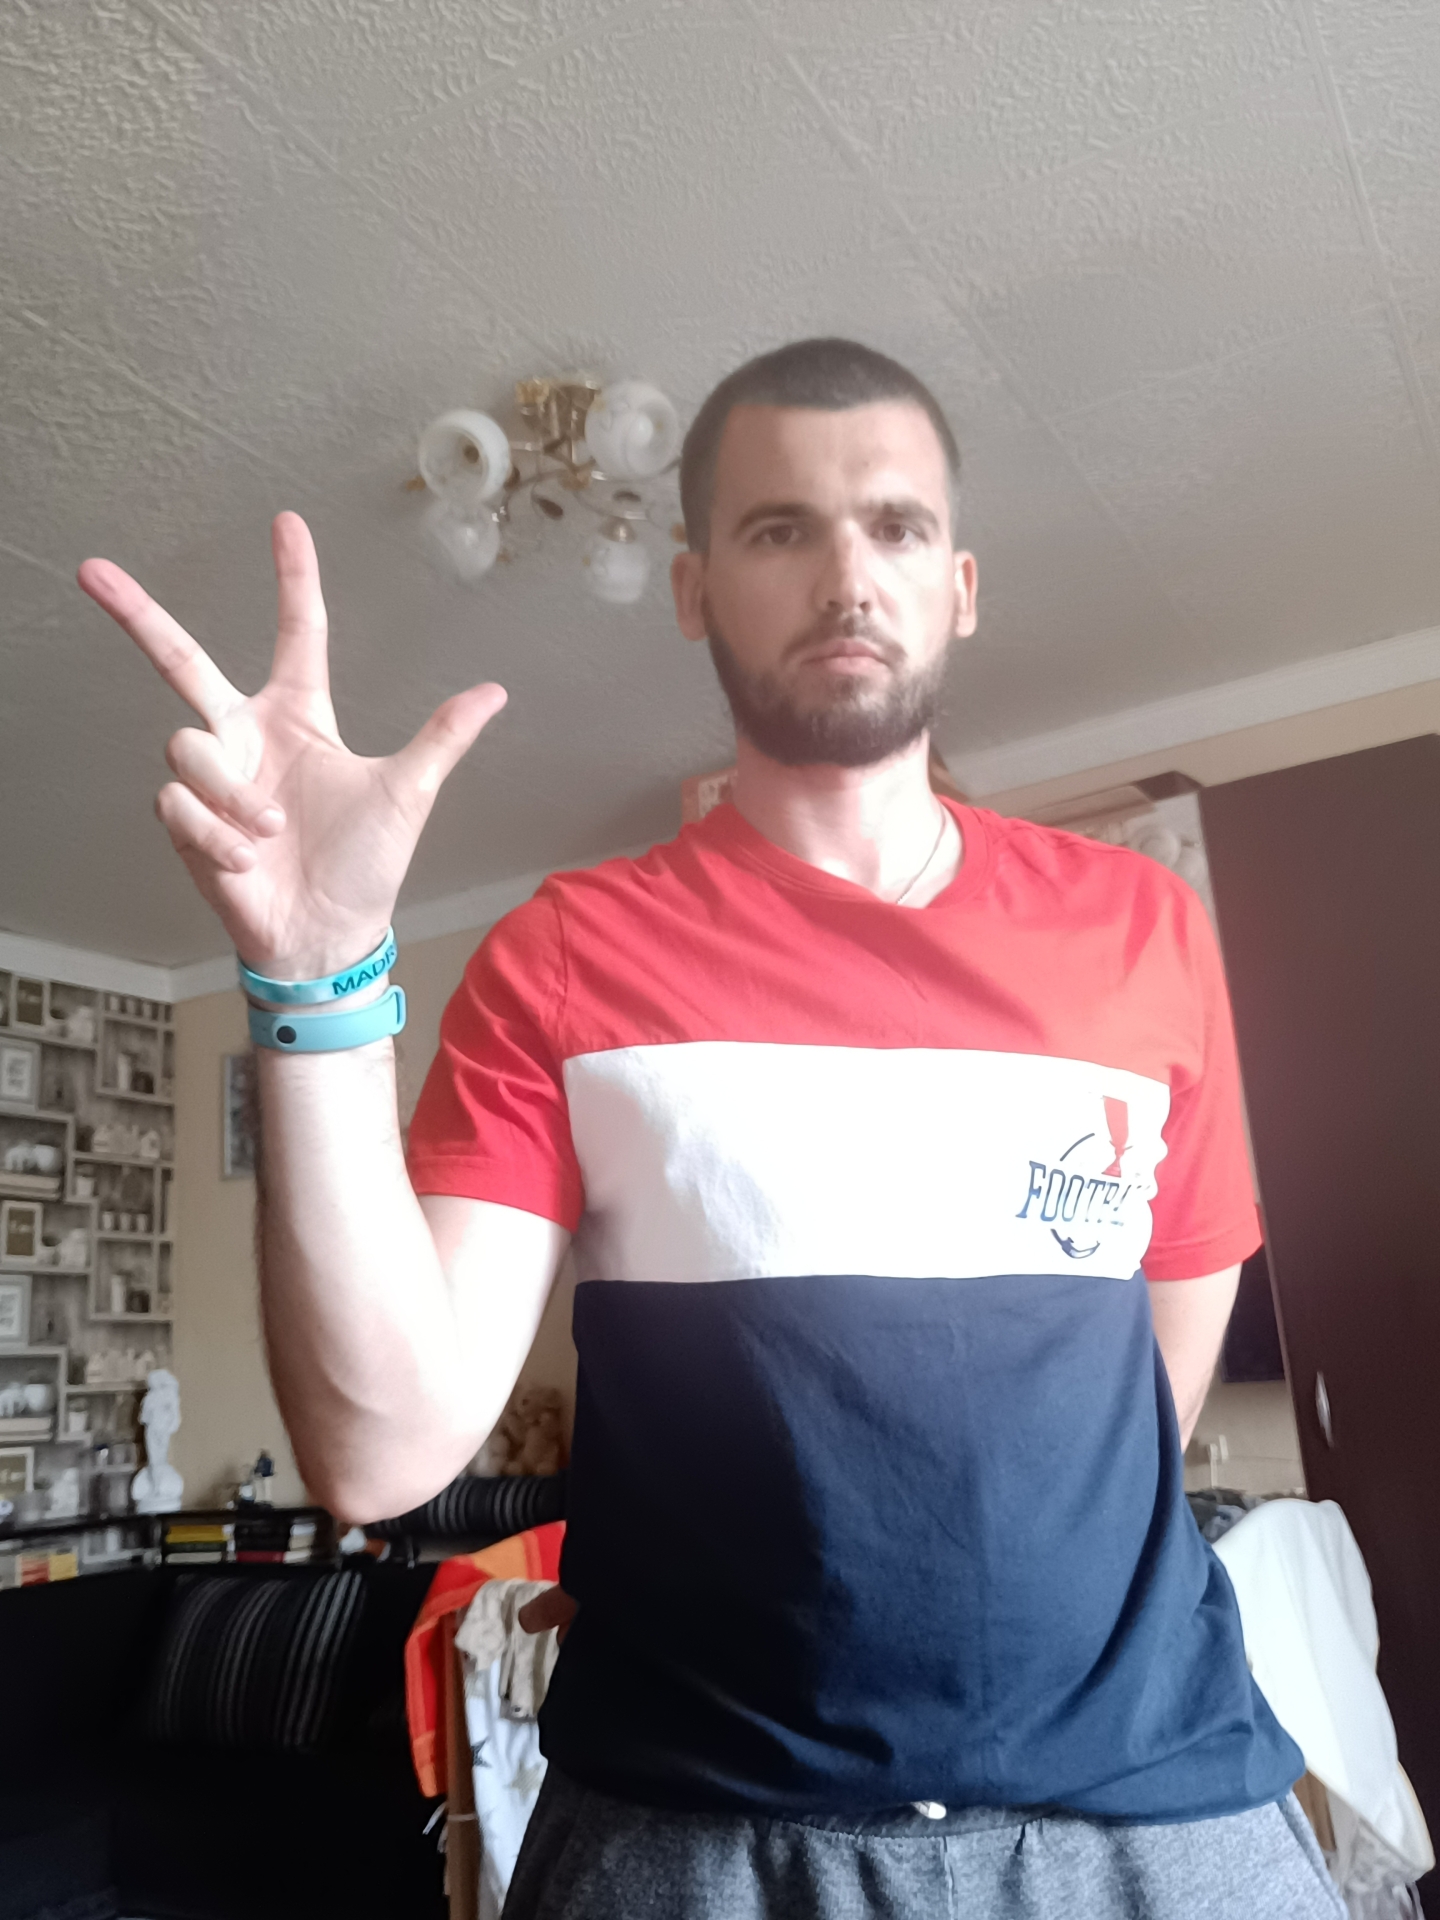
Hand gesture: three2